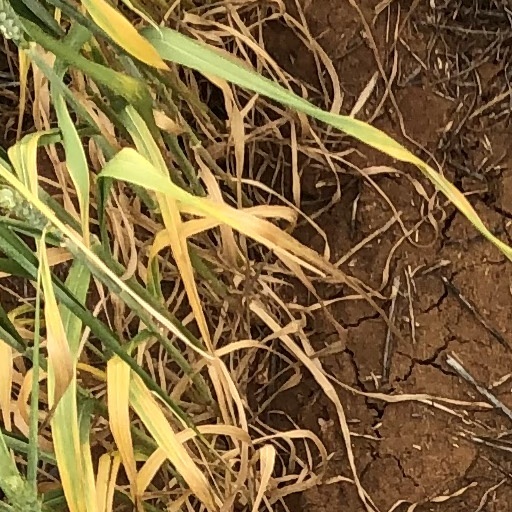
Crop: wheat